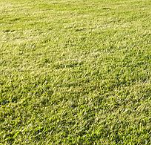
Surface type: grass